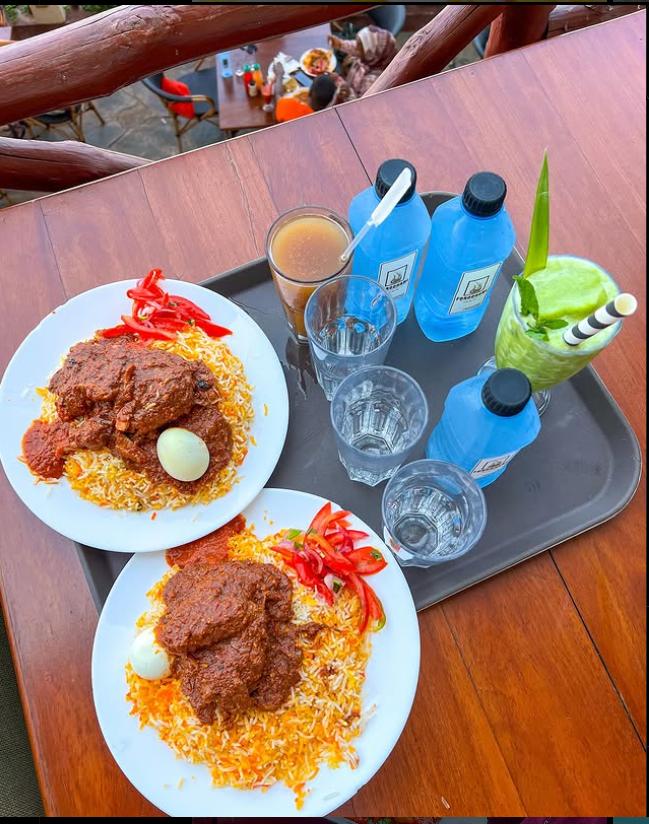
Juu ya meza kumeekelewa sahani nyeupe zenye chakula.Kwenye sinia kuna chupa za rangi ya samawati na glasi.